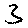
Label: 3